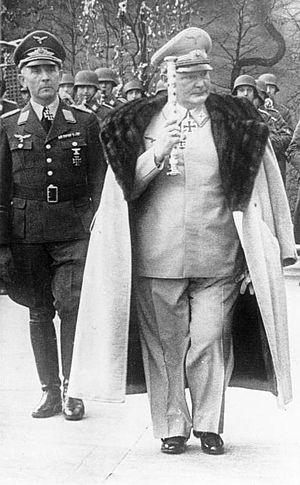
Le Hungerplan fait référence à la stratégie mise en place en 1941 par l'Allemagne nazie et son secrétaire d'État au ministère de l'Agriculture et de l'Alimentation, Herbert Backe, dans le cadre de la guerre contre l'Union soviétique. Elle prévoit que toute la nourriture produite dans les régions occupées par la Wehrmacht soit livrée aux troupes d'occupation et à la population du Troisième Reich. Les concepteurs de cette politique estiment que cette privation de nourriture aura pour conséquence une famine touchant 30 millions de personnes en Union soviétique. Ce plan est conçu et porté par un grand nombre de responsables de l'économie de guerre nazie. Même si son exécution échoue partiellement à cause de l'échec du Blitzkrieg sur le front soviétique, des dizaines de millions de Soviétiques souffriront de la famine et plusieurs millions en mourront.
La conférence de Wannsee réunit dans la villa Marlier de Berlin, le 20 janvier 1942, quinze hauts responsables du Troisième Reich, délégués des ministères, du parti ou de la SS, pour mettre au point l'organisation administrative, technique et économique de la « solution finale de la question juive », voulue par Hitler et ensuite mise en œuvre, sur ses instructions, par Göring, Himmler, Heydrich et l'un des collaborateurs de ce dernier, Adolf Eichmann.
Hermann Göring, ou Goering, est un militaire, homme politique et criminel de guerre allemand, dirigeant de premier plan du parti nazi et du gouvernement du Troisième Reich.